Epipremnum aureum

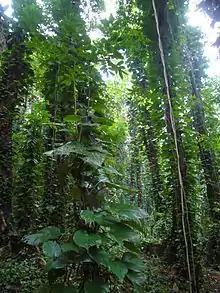
Overgrowing Udawattakele Forest in Sri Lanka

"Epipremnum aureum" can become a highly invasive species when introduced into tropical countries where it is not native. In Sri Lanka, it overgrows several hectares of the Udawatta Kele Sanctuary in Kandy. Having no natural enemies, it completely overgrows the forest floor as well as the trunks of trees, causing severe ecological disruption. It has also invaded the Kurulukele Forest Reserve in Kegalla, Sri Lanka, and other places where it has been planted as a decorative plant, or to hold steep banks along roads. It was included in the Florida Exotic Pest Control Council's 1999 list of invasive species.